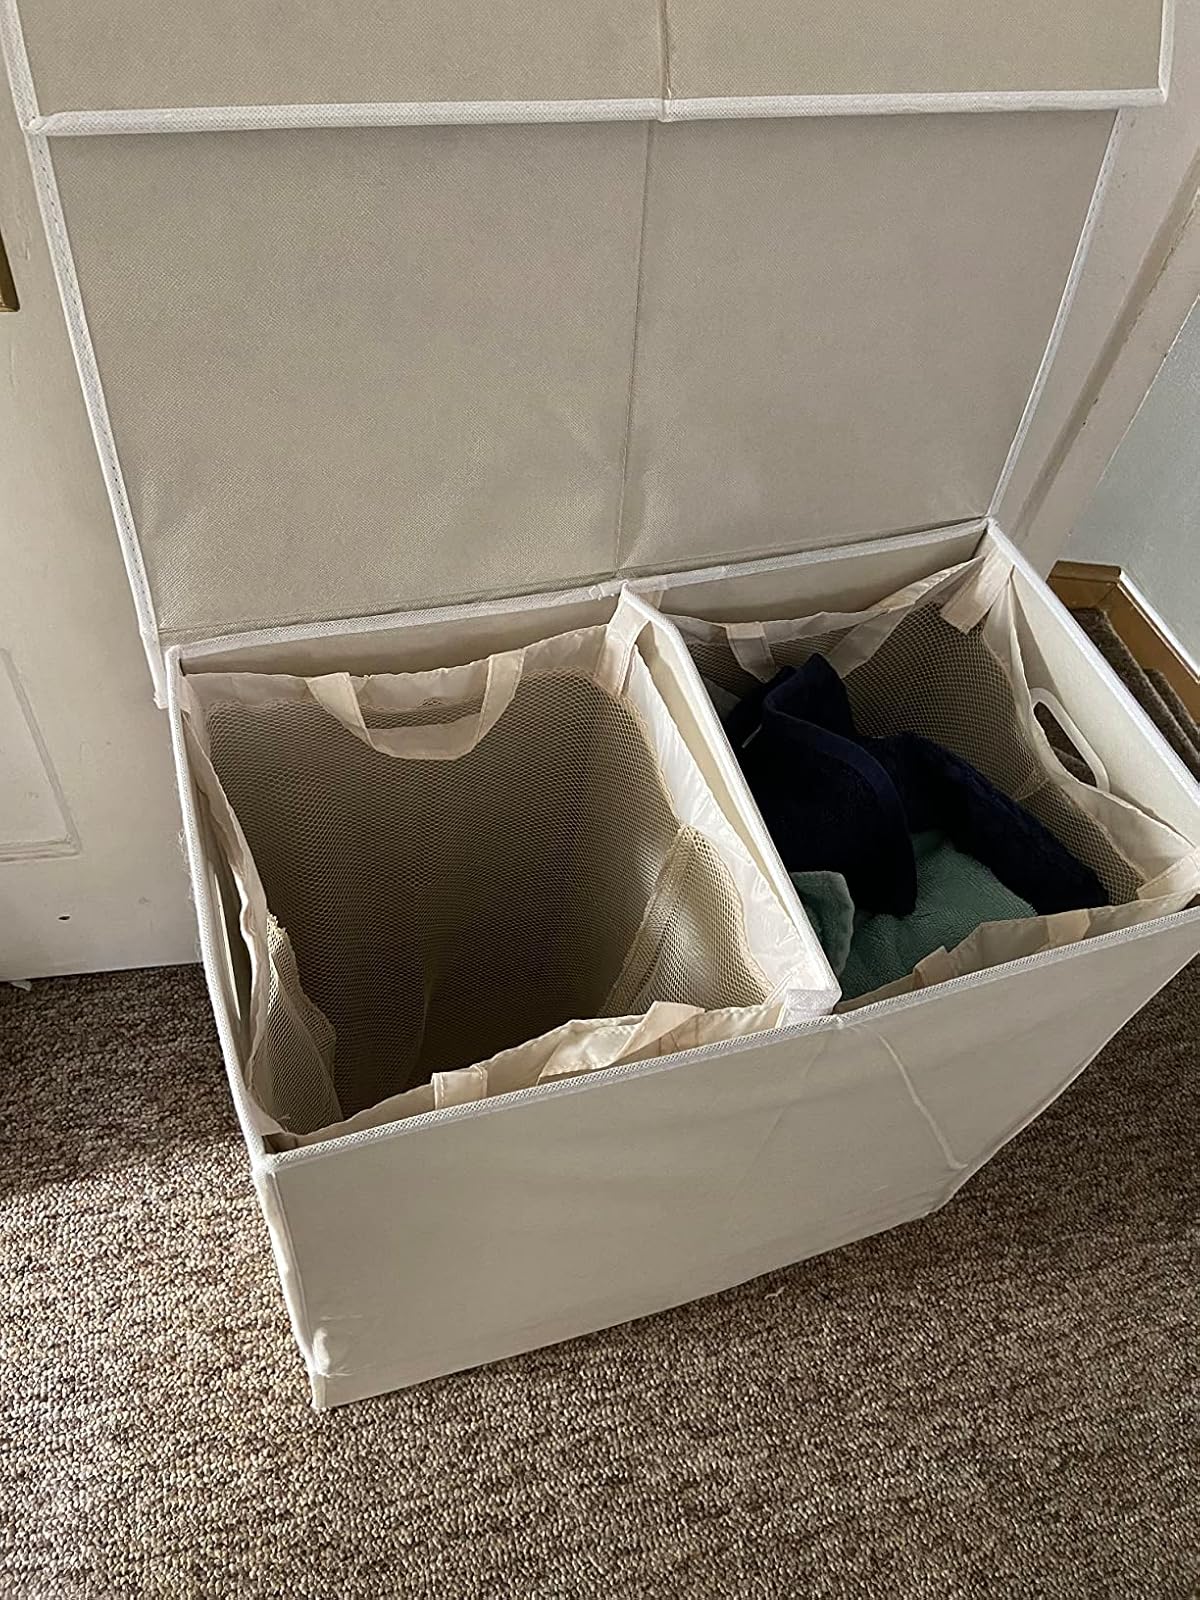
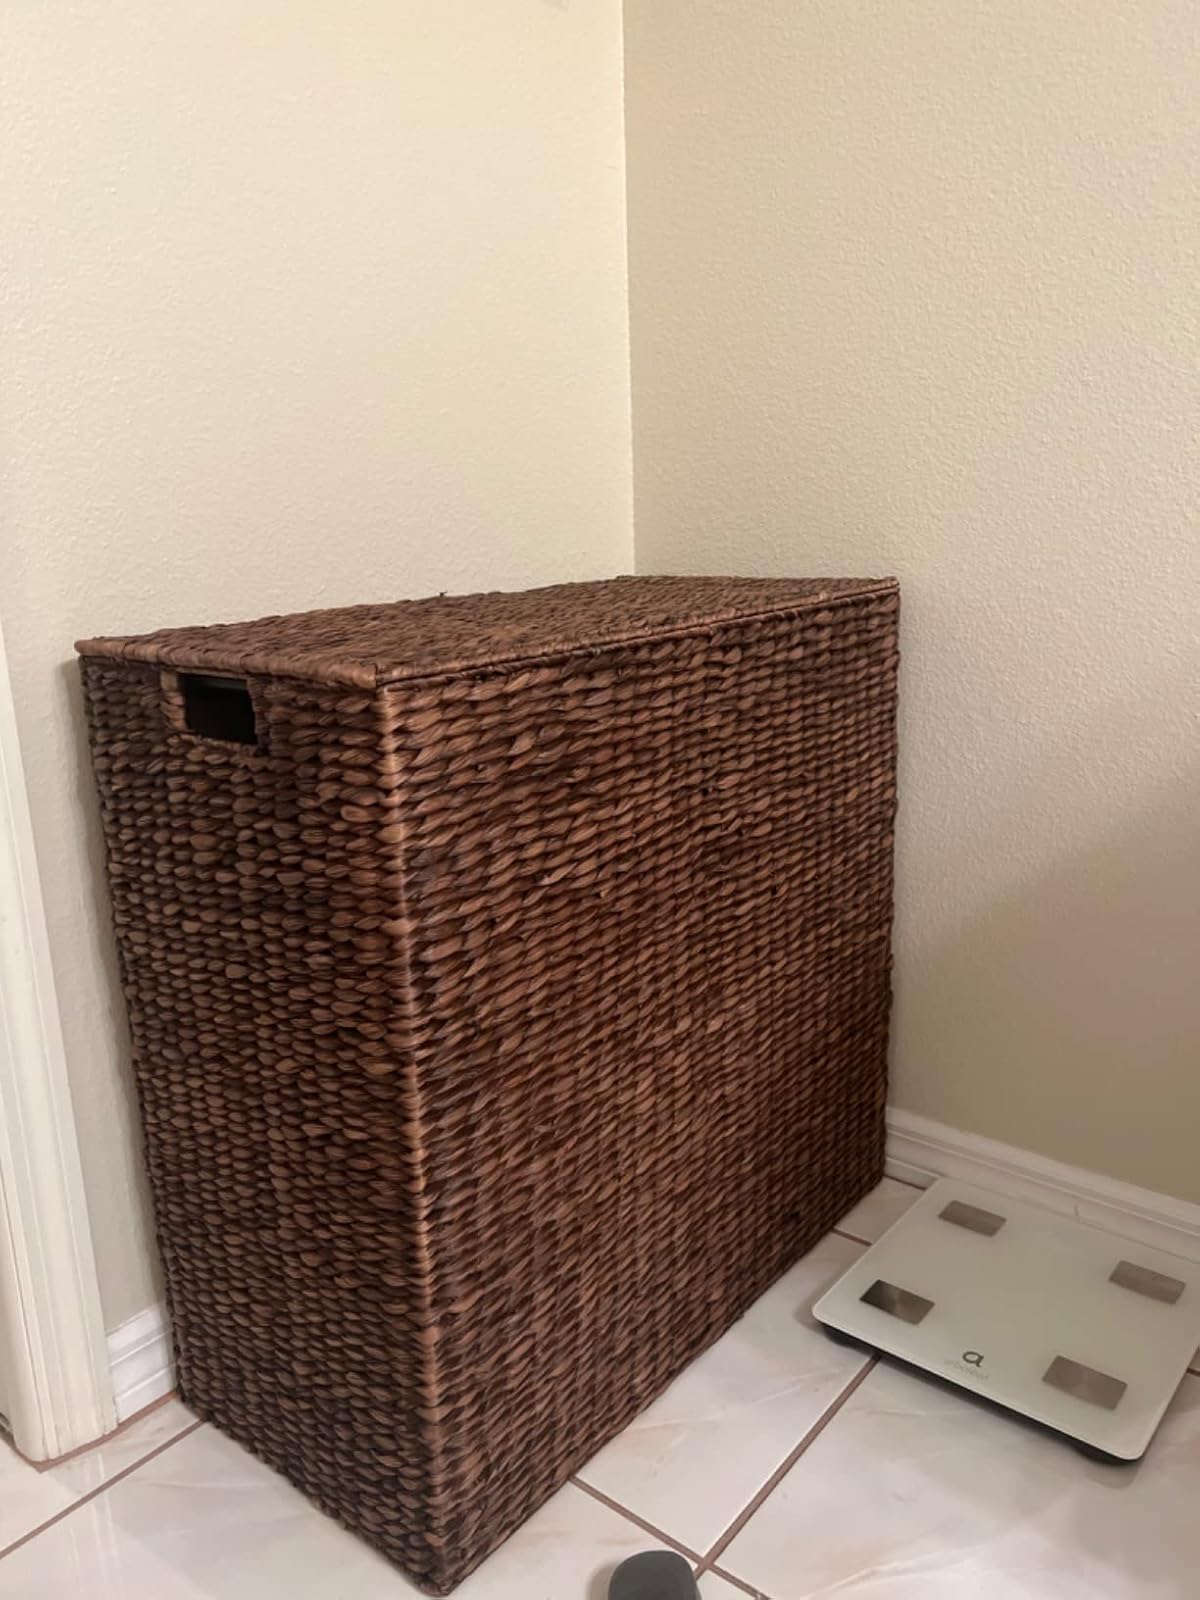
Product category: items_hamper
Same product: no